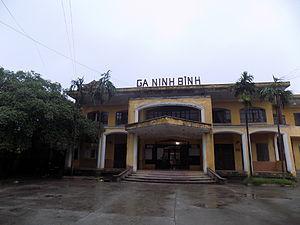
Gare de Ninh Bình au Vietnam